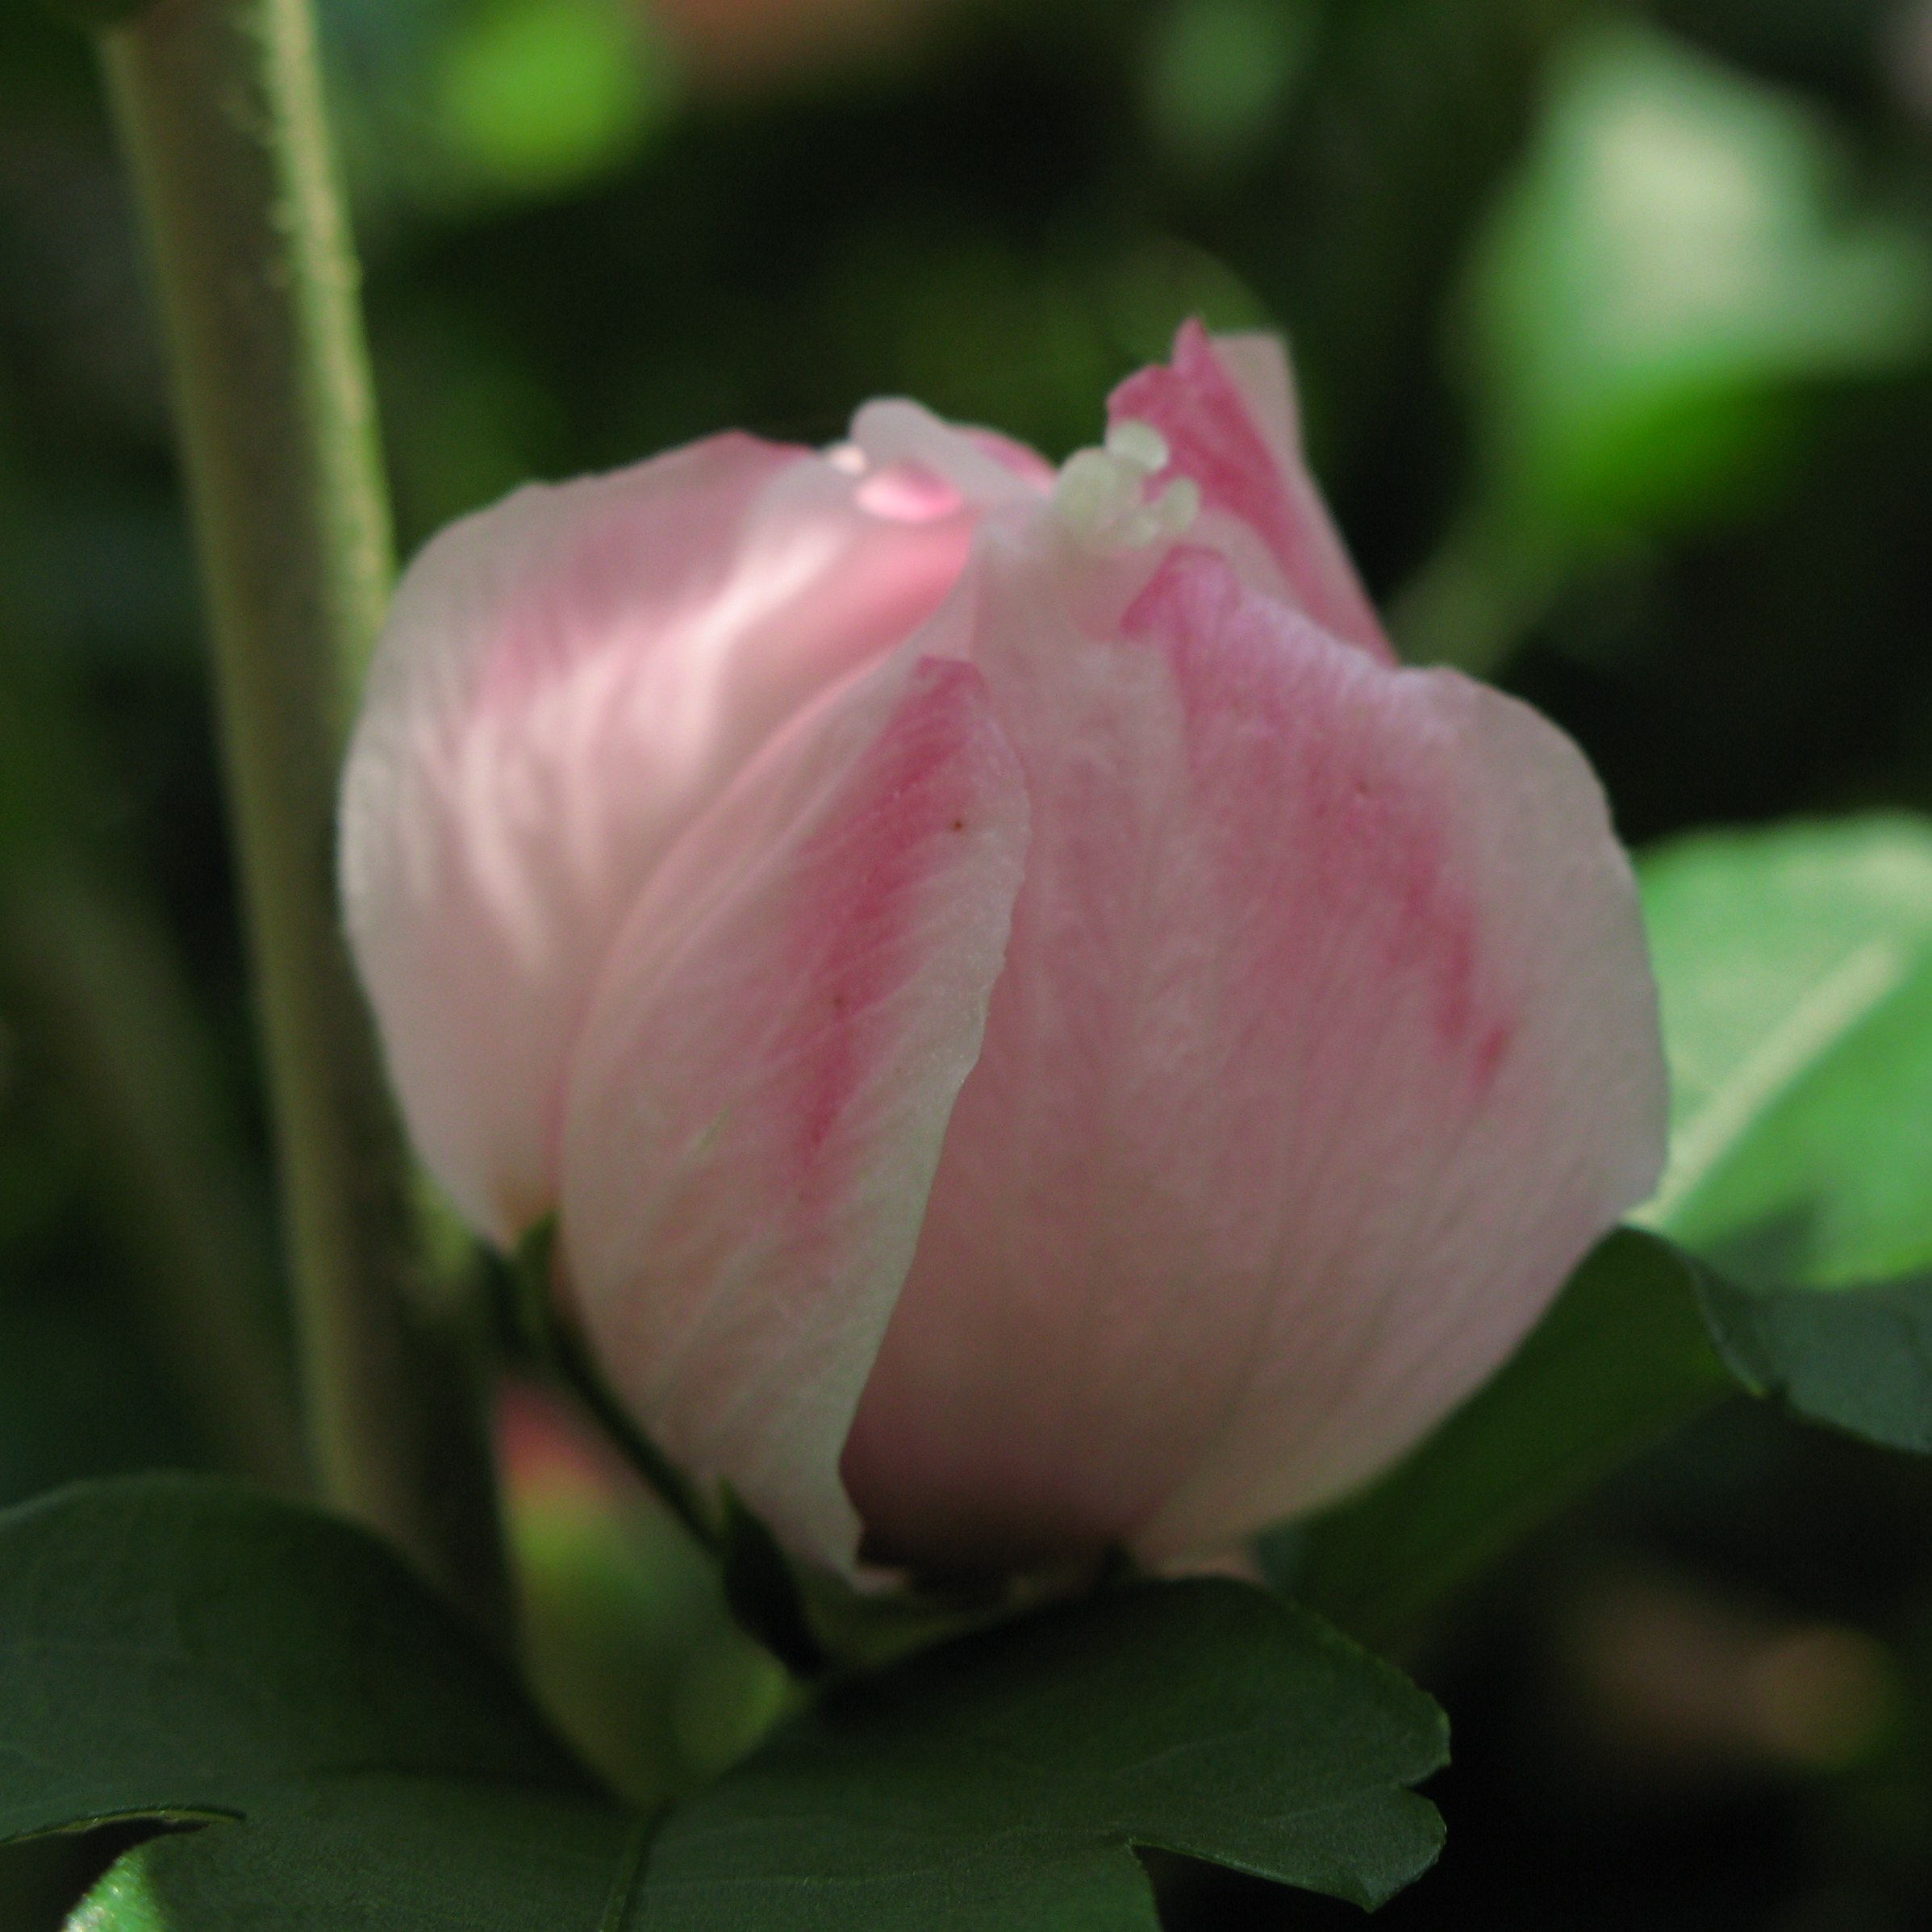
blossom, plant, flower, petal, rose, high, sacred lotus, aquatic plant, flora, sharon, lotus, hires, hibiscus, bud, hi, res, peony, g7, macro photography, flowering plant, syriacus, land plant, lotus family